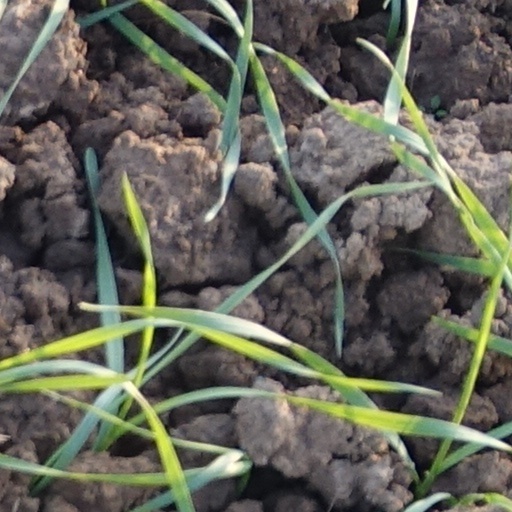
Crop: wheat